Malin Akerman

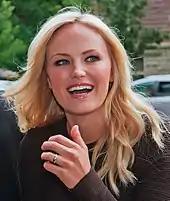
Akerman in September 2010

In 2020, Akerman played the lead role of Ally in the CBS comedy pilot "The Three of Us" which was created by Frank Pines. In 2022, she starred in "A Week in Paradise", "The Aviary", and "Slayers".